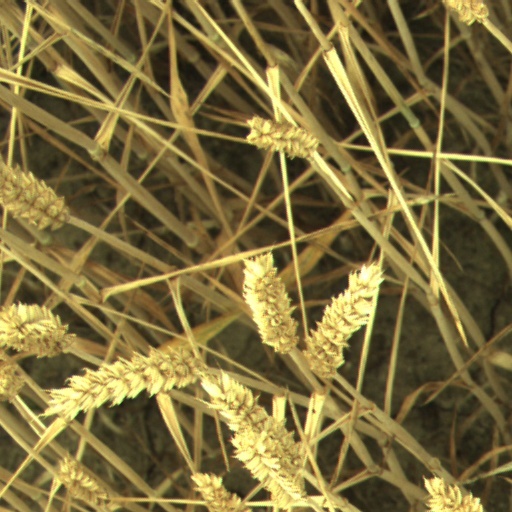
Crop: wheat